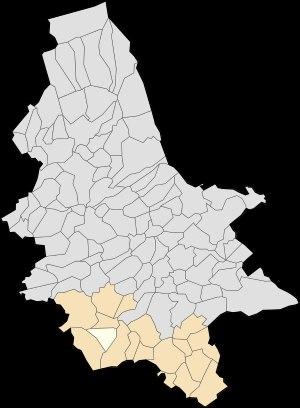
Fauquembergues est une commune française située dans le département du Pas-de-Calais en région Hauts-de-France.